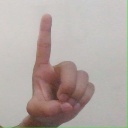
अक्षर: ड